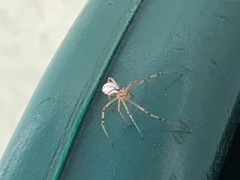
Species: Lactrodectus_hesperus